Reshteh khoshkar
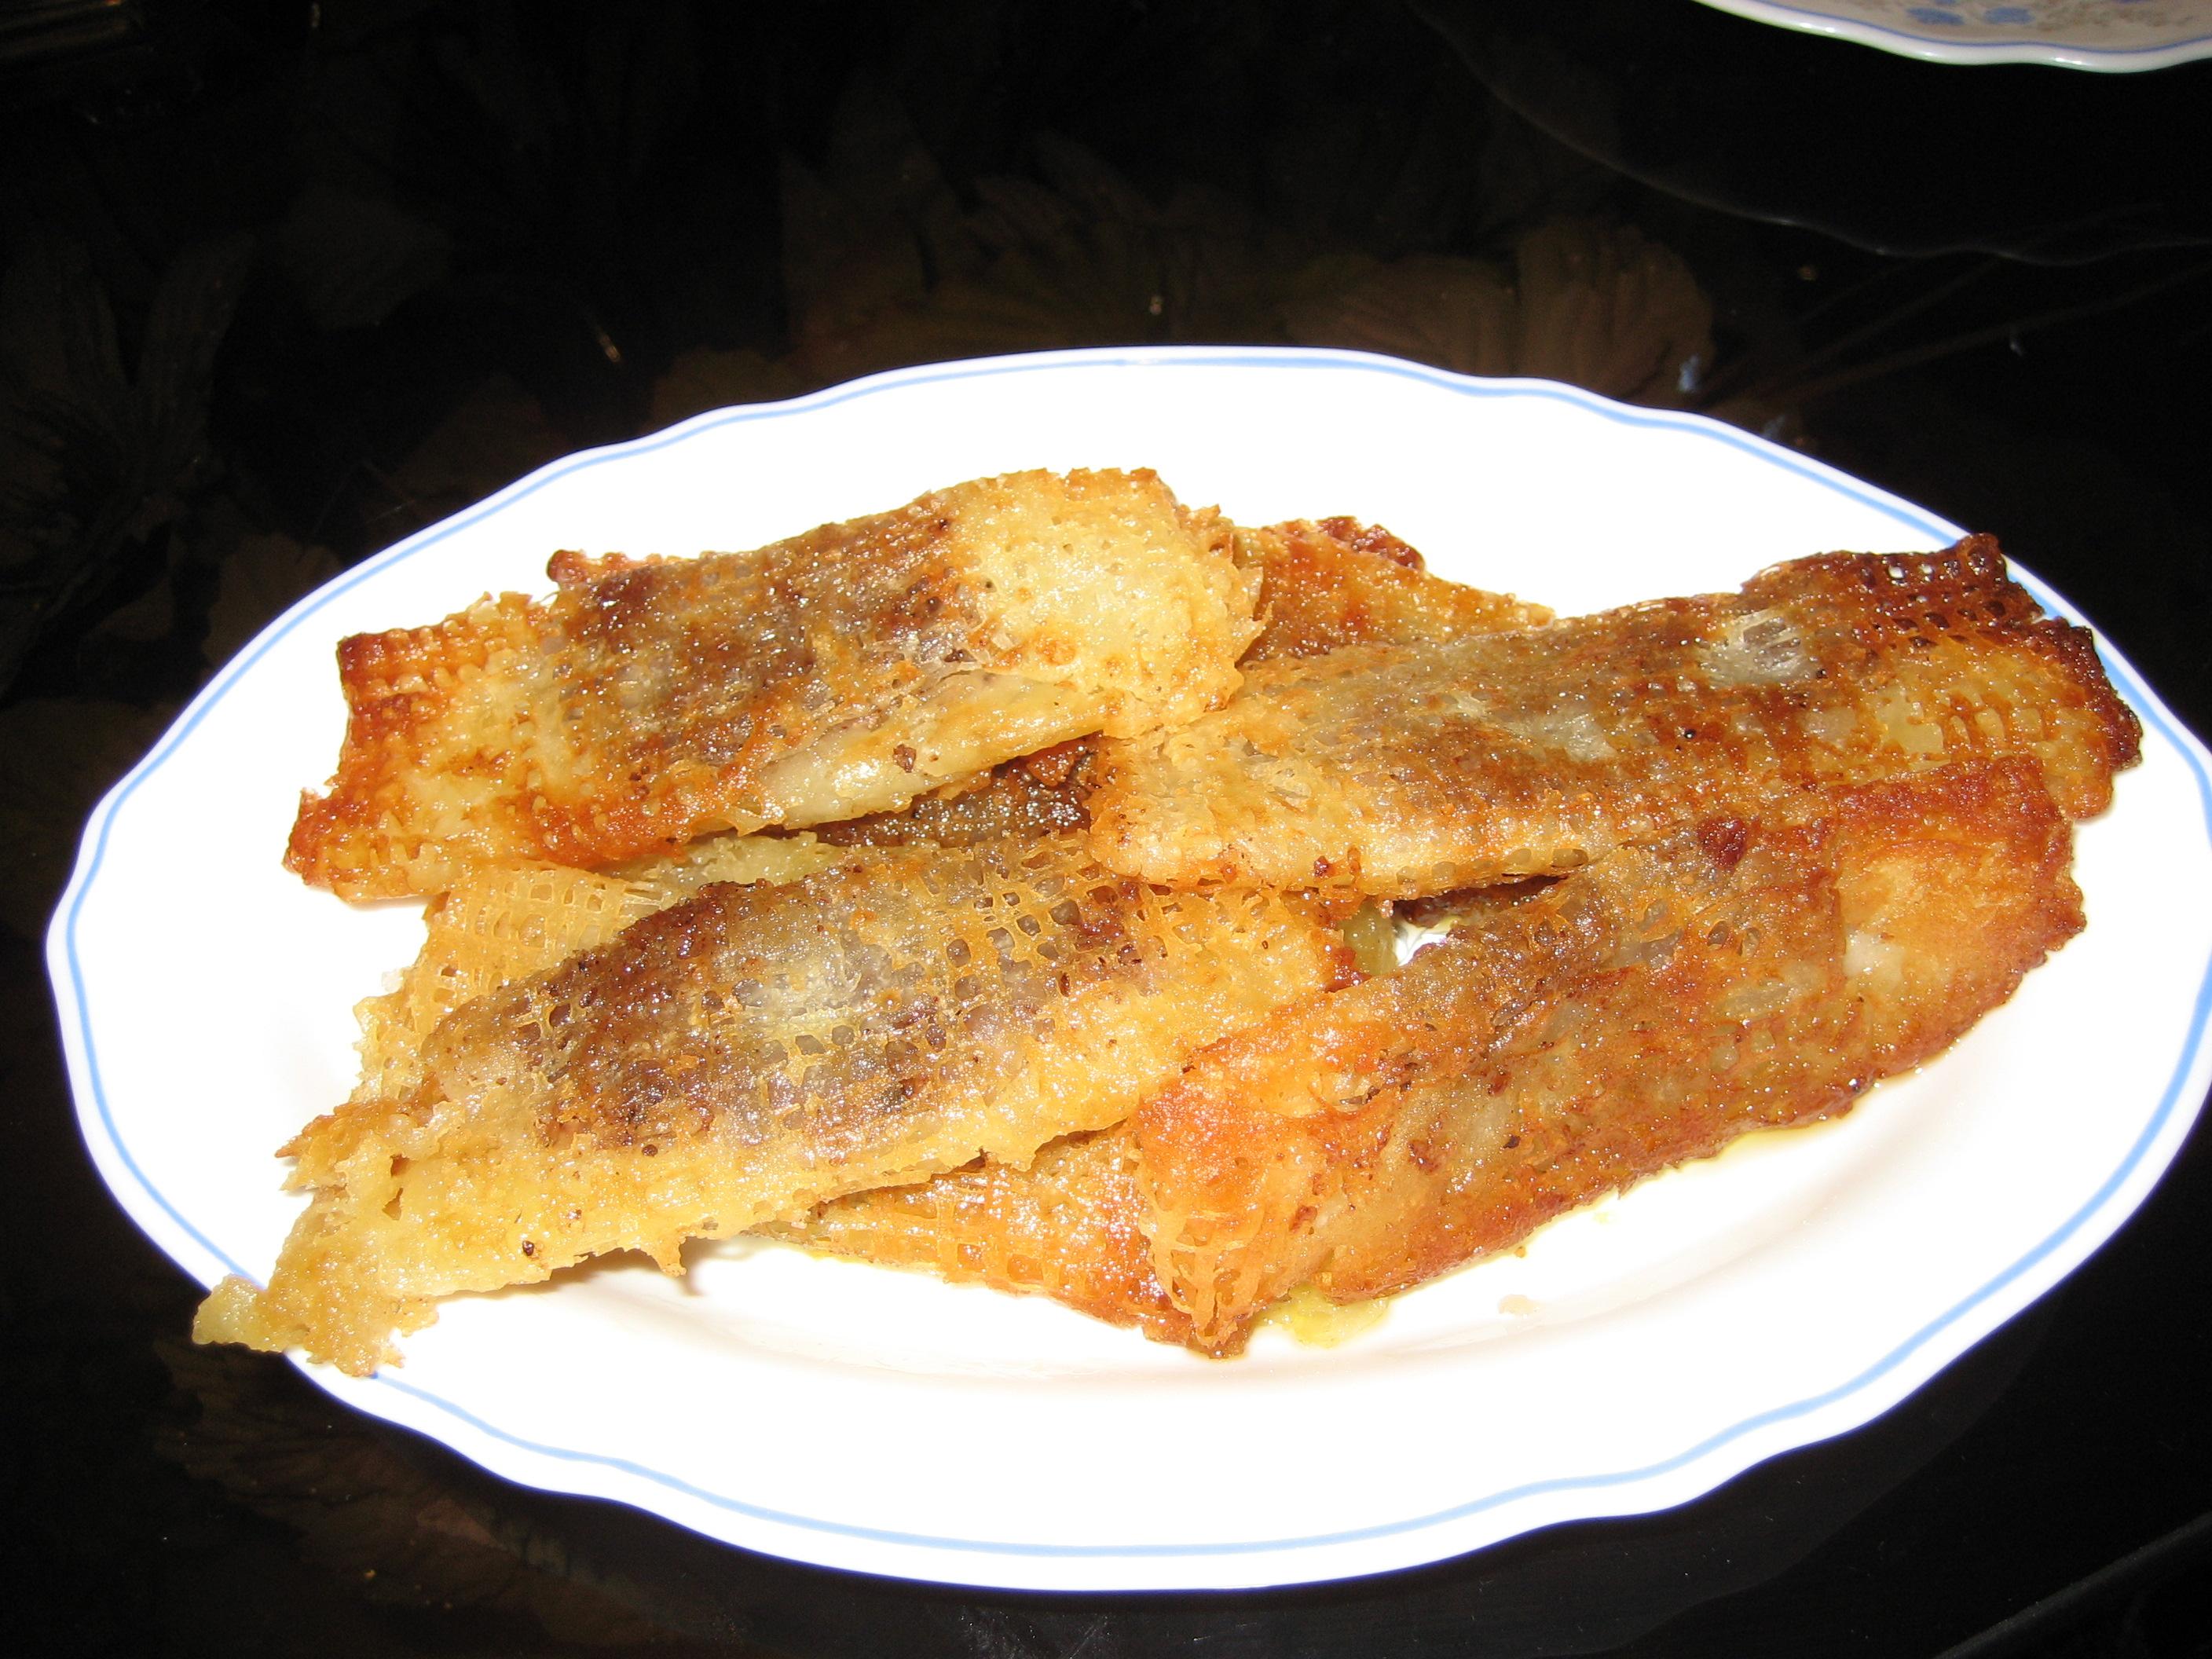
Also known as:
az - Azerbaijani: Riştə Xoşkar
es - Spanish: Reshté joshkar
fa - Persian: رشته‌خشکار
glk - Gilaki: رشته خۊشکار
jv - Javanese: Reshteh khoshkar
uz - Uzbek: Reshteh xoshkar
Category: snack (cookies)
Cuisine: Iranian
Associated cuisines: Iranian
Area: Gilan
Countries: Iran
Region: Southern Asia, , , ,
The dish is a cookie amde of rice flour, and filled with sugar, walnuts or hazeulnuts, cardamom, cinnamon, ginger, and spice.